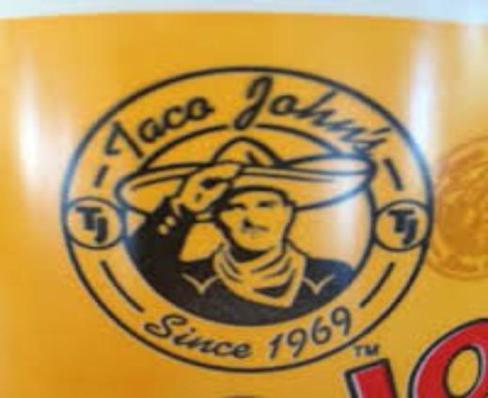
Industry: Food